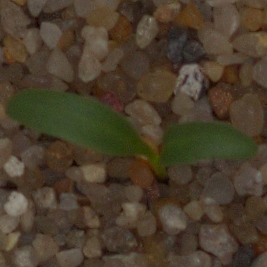
Label: sugar_beet